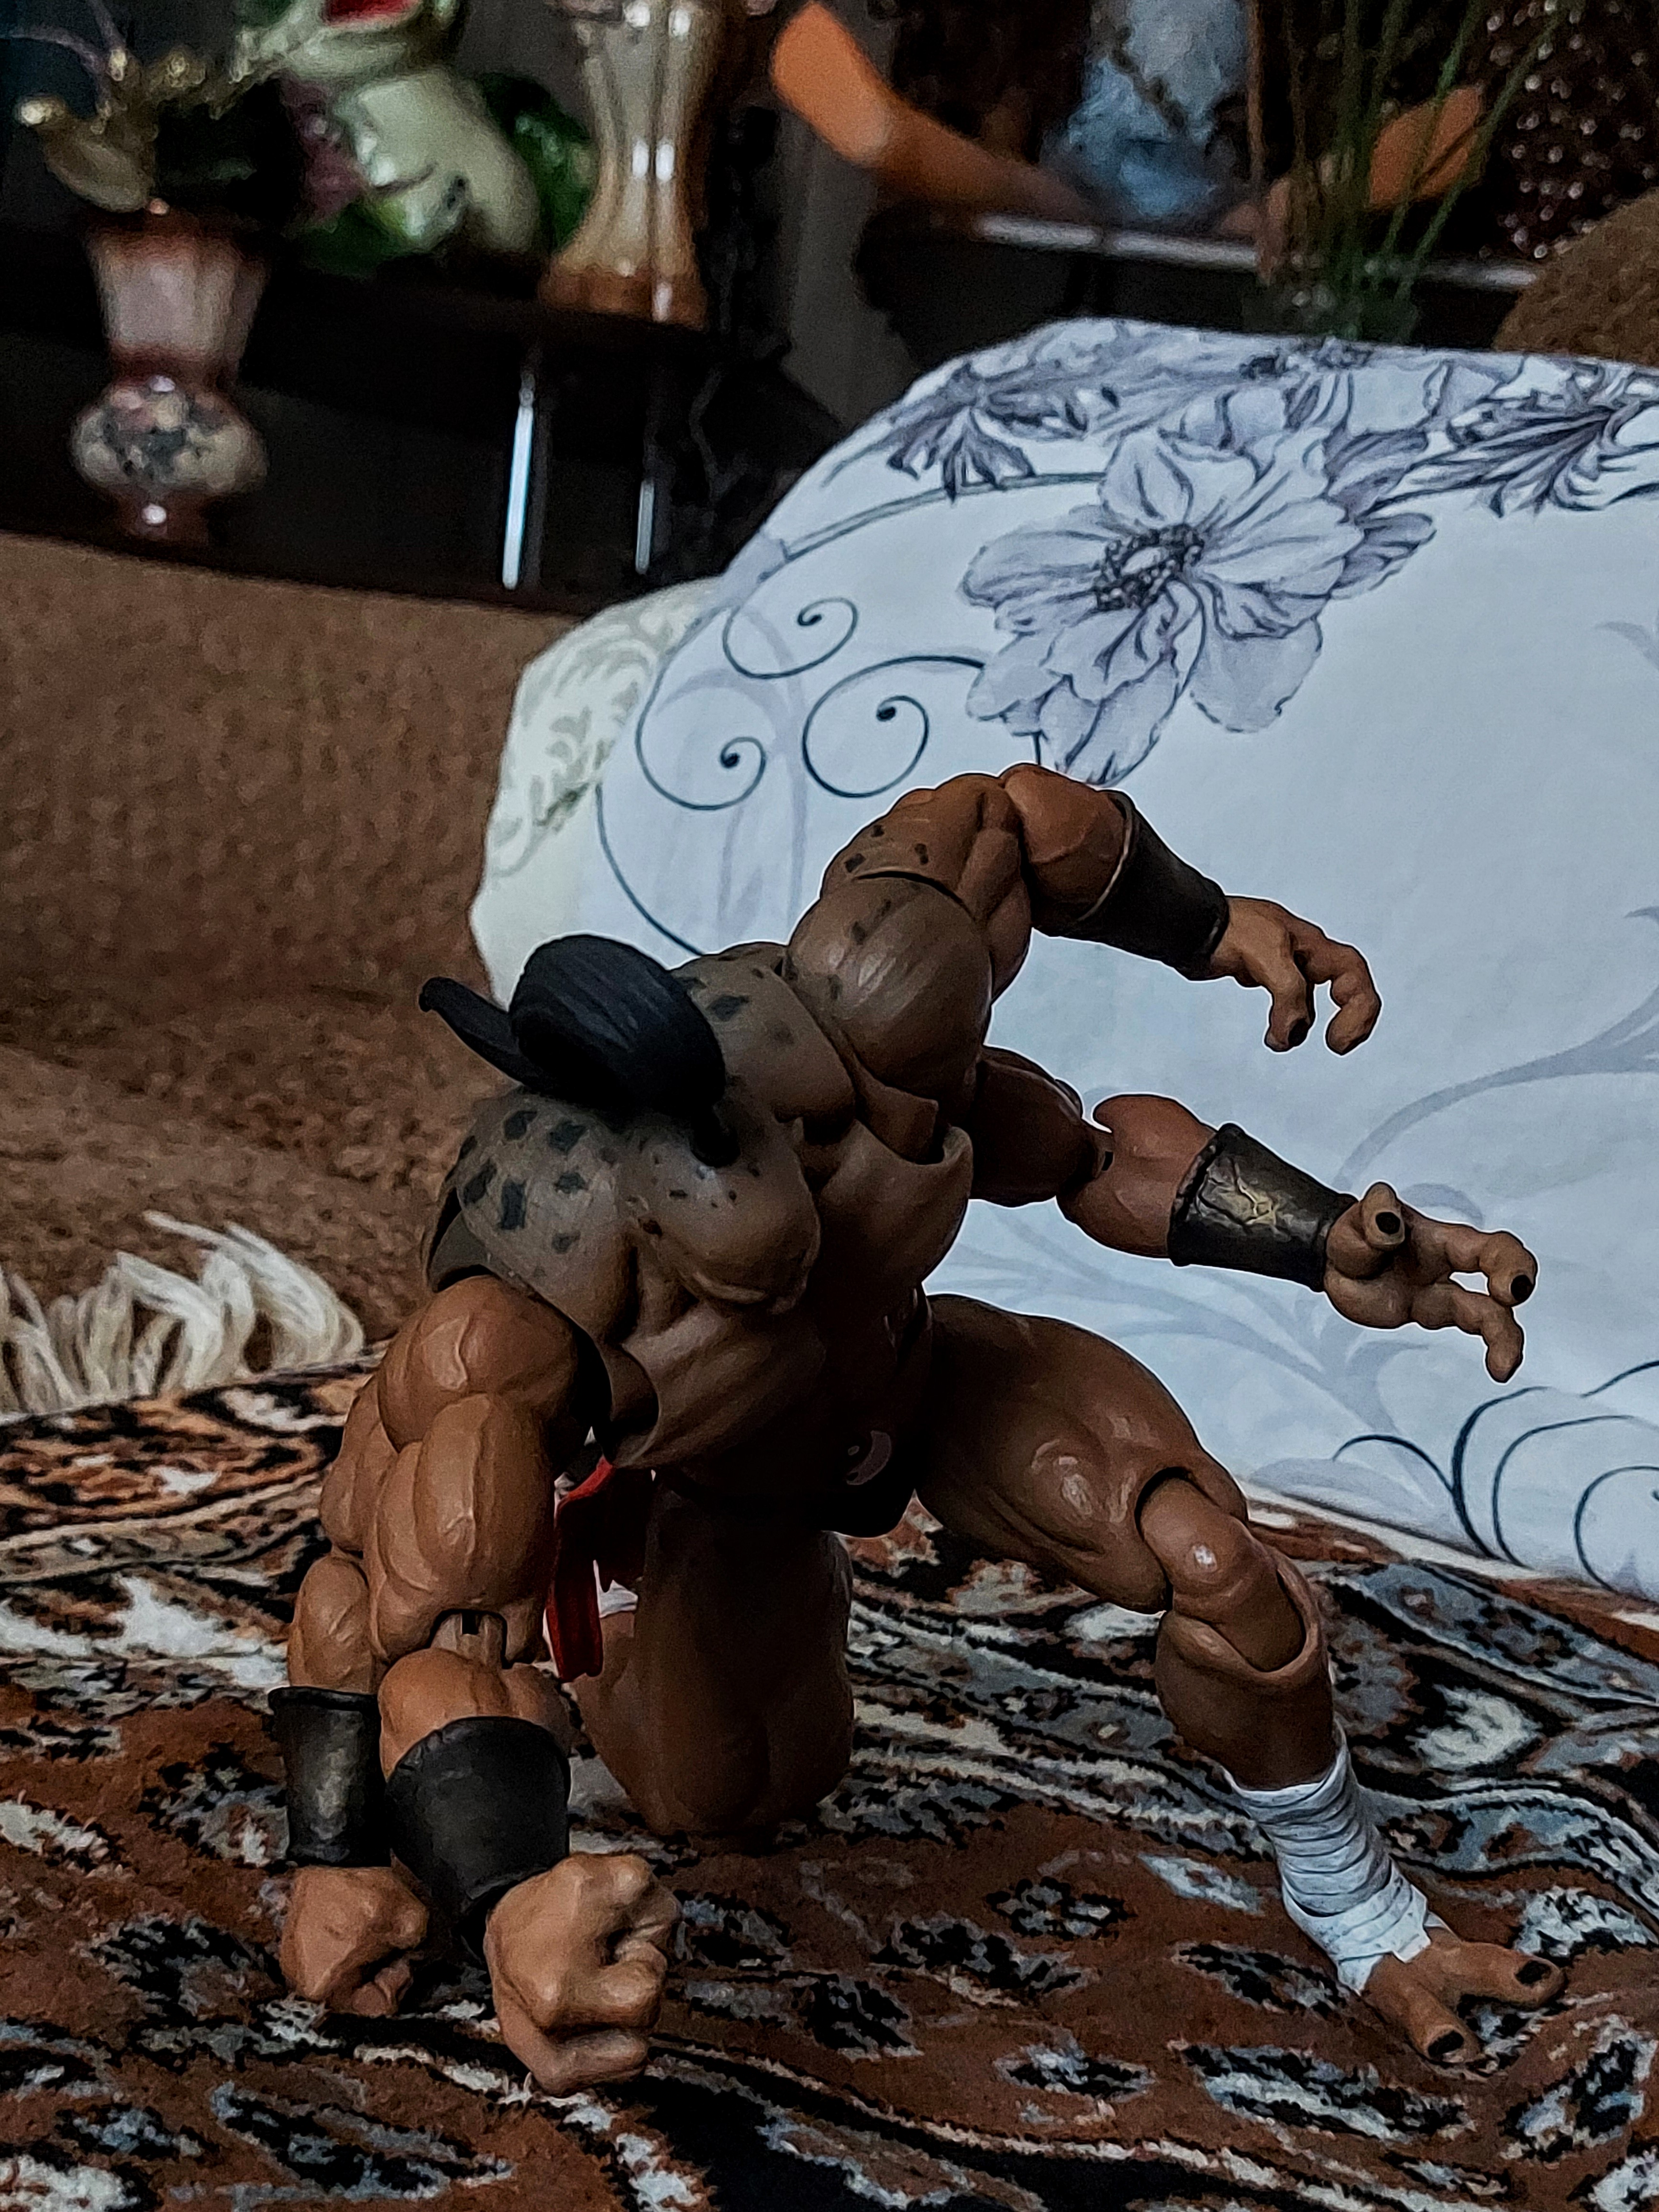
Shokan, storm, collectibles, warrior, fighter, action, figure, art, toy, Barechested, event, wood, fictional character, houseplant, visual arts, metal, fun, painting, flowerpot, mud, chest, shorts, fiction, mythology, flesh, sitting